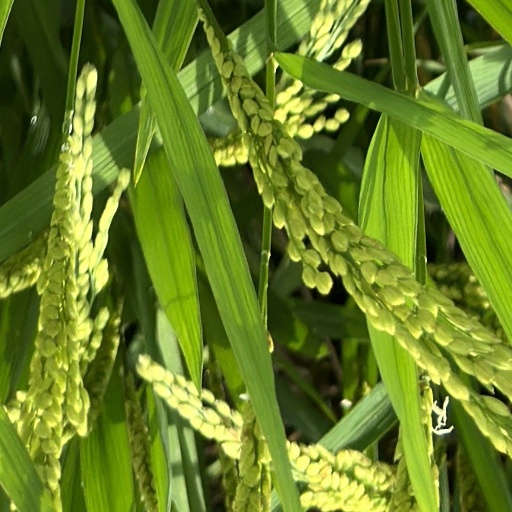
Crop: rice